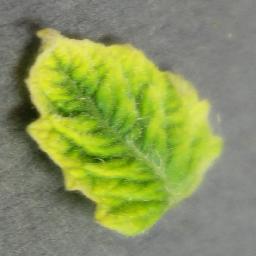
Label: Tomato___Tomato_Yellow_Leaf_Curl_Virus